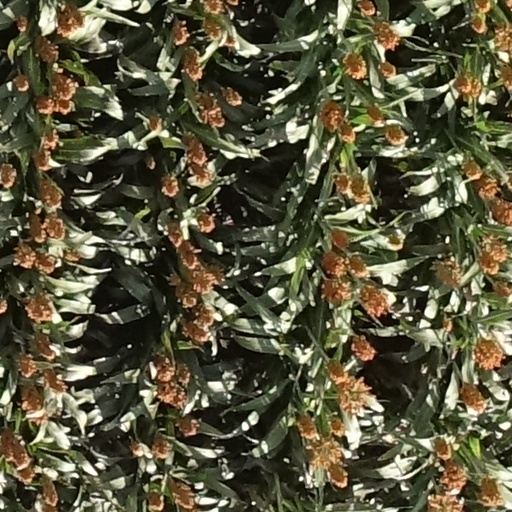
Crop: sorghum